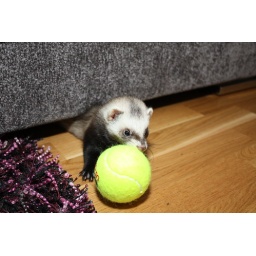
Trying to get the ball under the sofa